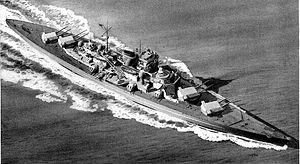
Le plan Z est le plan de rééquipement et d’expansion de la Kriegsmarine dès 1935 et dans les années qui suivirent.